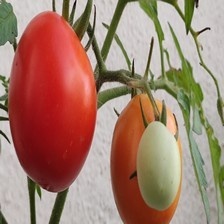
Label: tomato